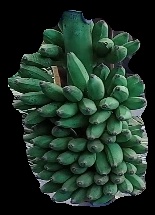
Variety: elakki-bale
Grade: grade1